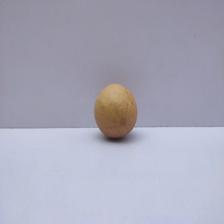
Size: Medium